Michael Eigen

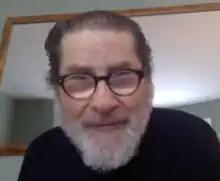

Michael (Mike) Eigen (born January 11, 1936) is an American psychologist and psychoanalyst. He is the author of 27 books and numerous papers. He has given a private seminar on Donald Winnicott, Wilfred Bion, Jacques Lacan and his own work since the 1970s. Eigen is known for his work with patients "who had been given up on by others", including people who experience psychosis.